Arrondissements of the Gironde department

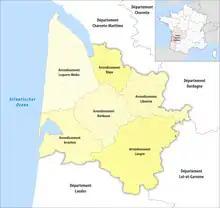
Map of arrondissements of the Gironde department.

The 6 arrondissements of the Gironde department are: